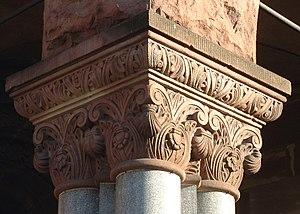
Metz - Poste principale - Chapiteau
La Neue Oberpostdirektion, direction des Postes, aujourd’hui hôtel des Postes, est un édifice de style néoroman, construit à Metz en 1905 par les autorités allemandes. Située place du Général-de-Gaulle, face à la gare, la poste centrale est un fleuron architectural du quartier impérial de Metz.